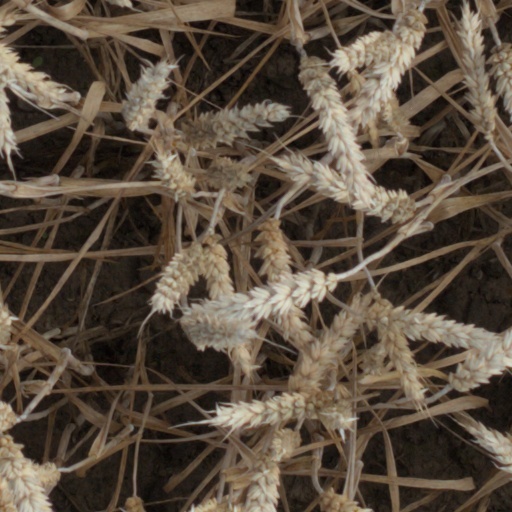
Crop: wheat